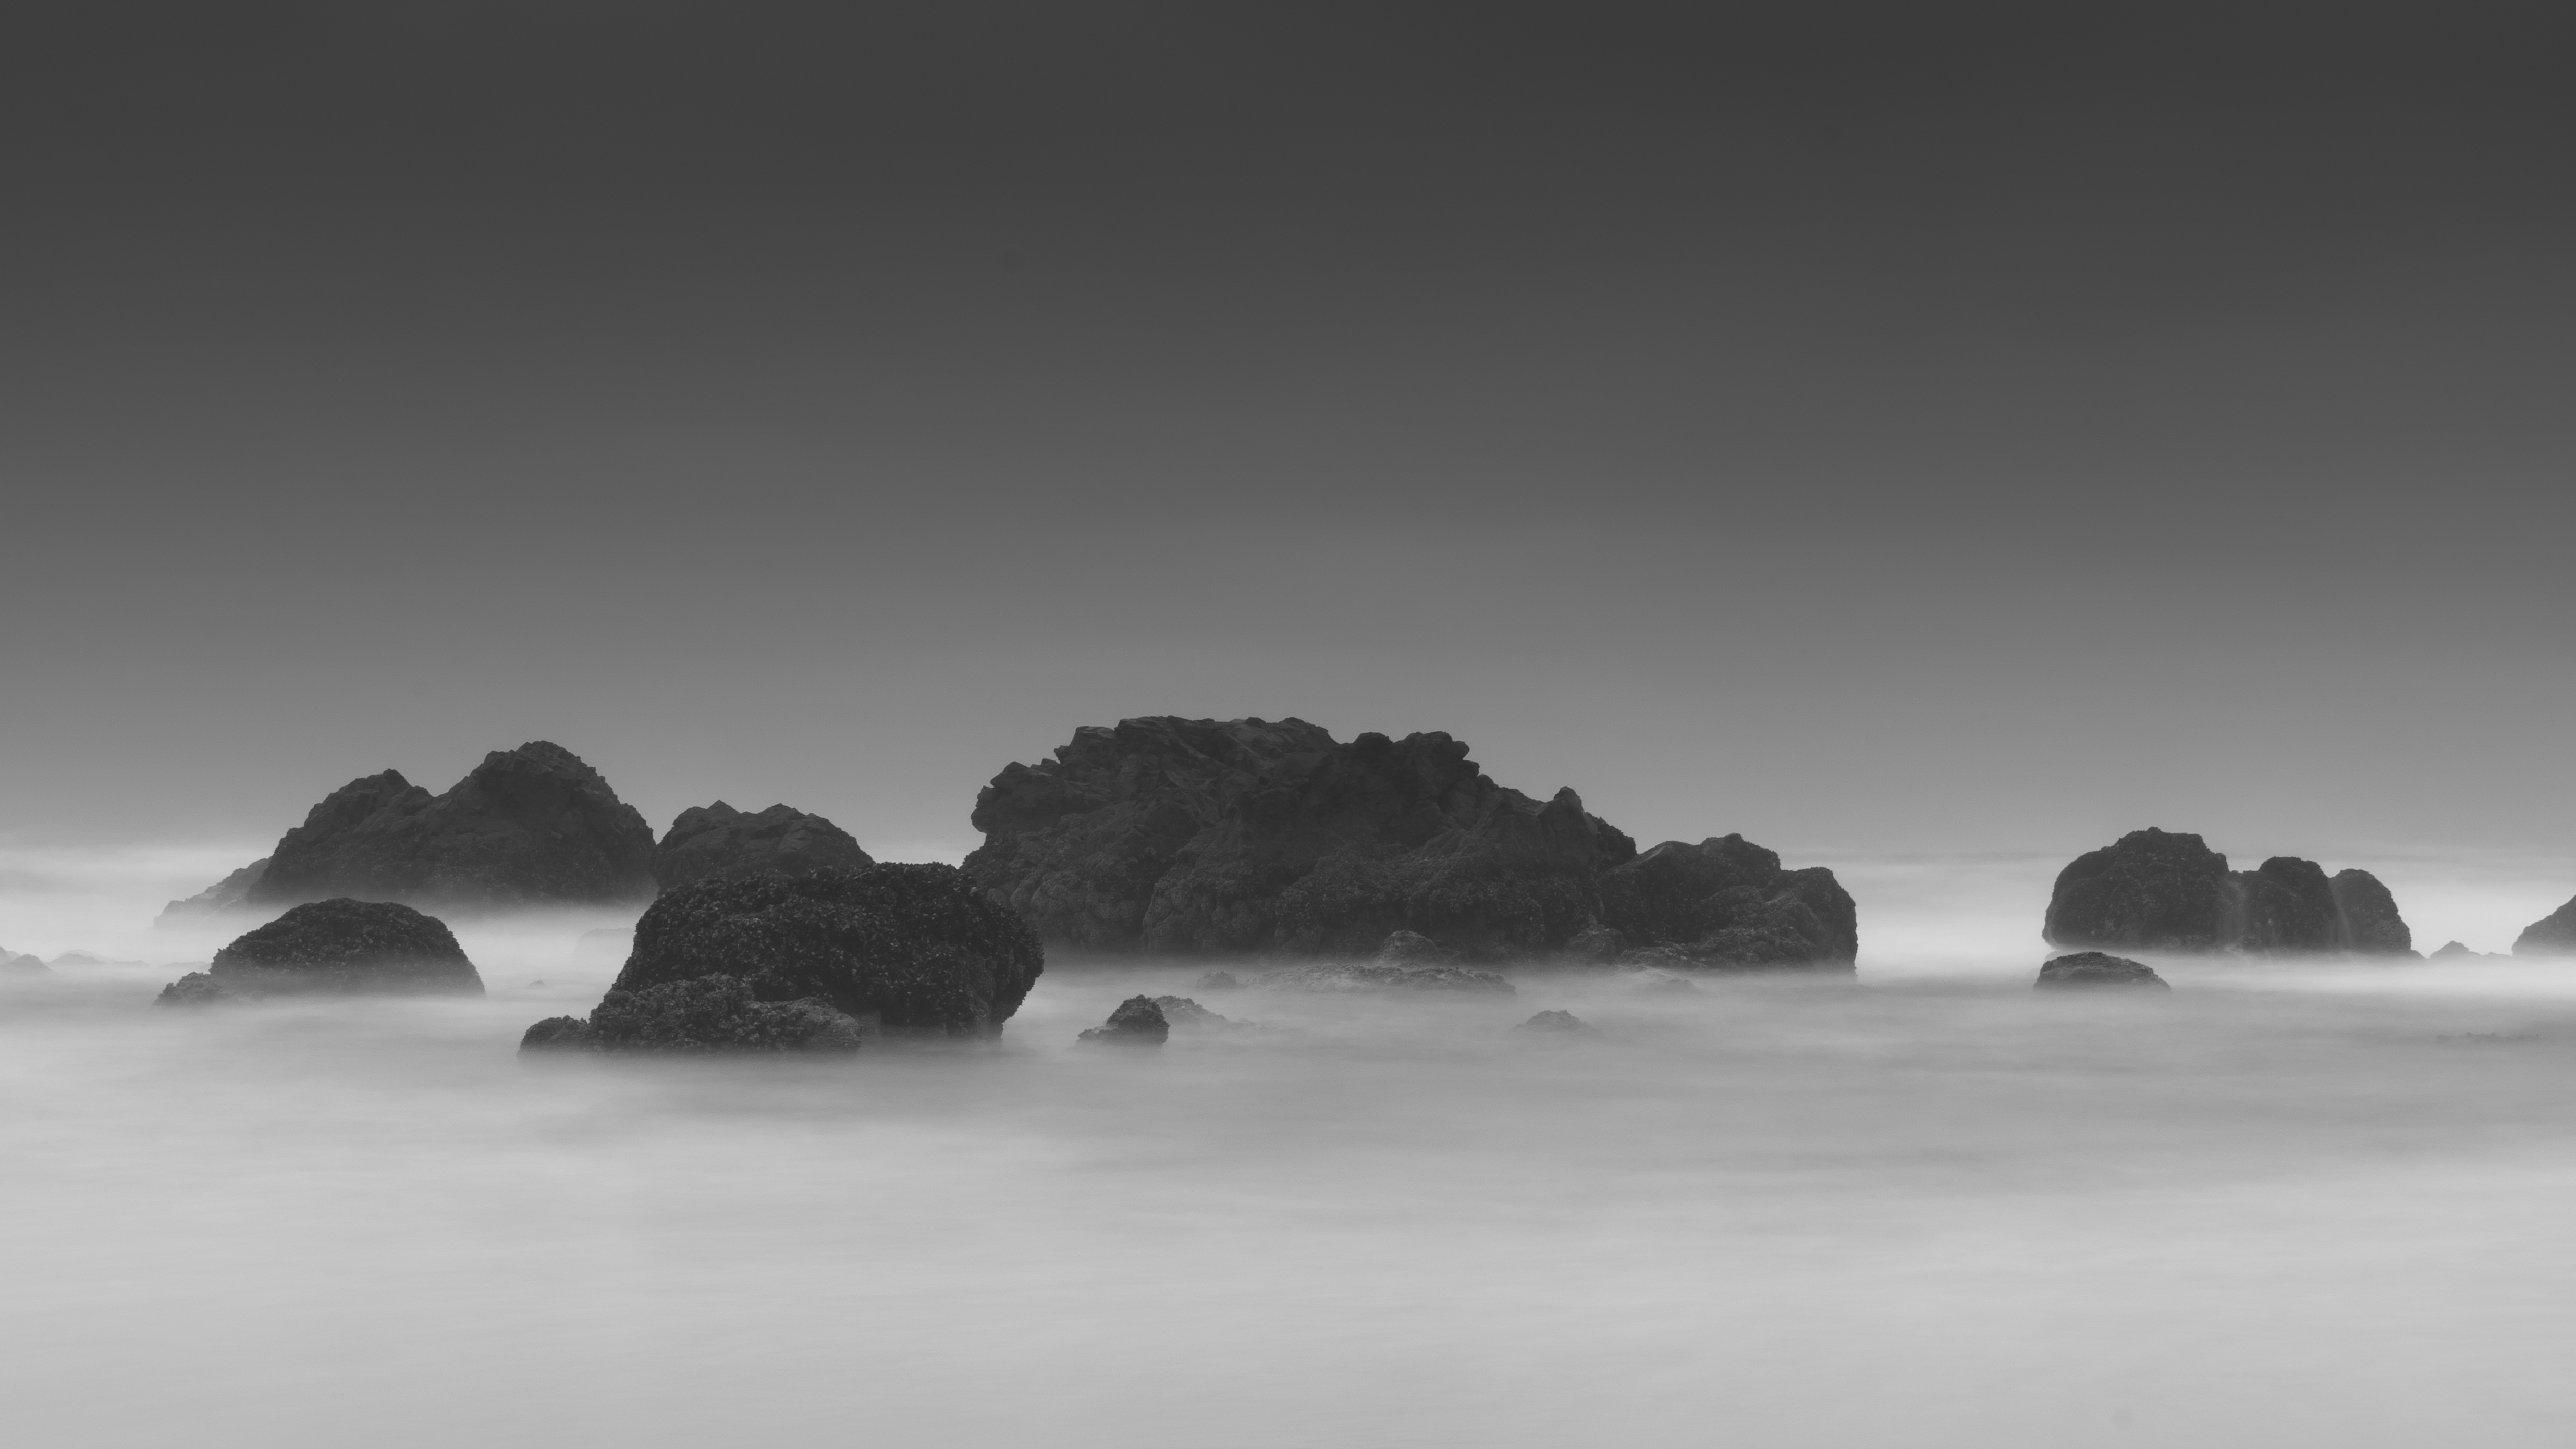
beach, sea, coast, water, nature, rock, ocean, horizon, cloud, black and white, shore, wave, dawn, motion, wild, flow, bay, rugged, monochrome, craggy, blurred, terrain, long exposure, erosion, body of water, rocks, stones, waves, breakwater, monochrome photography, atmospheric phenomenon, wind wave